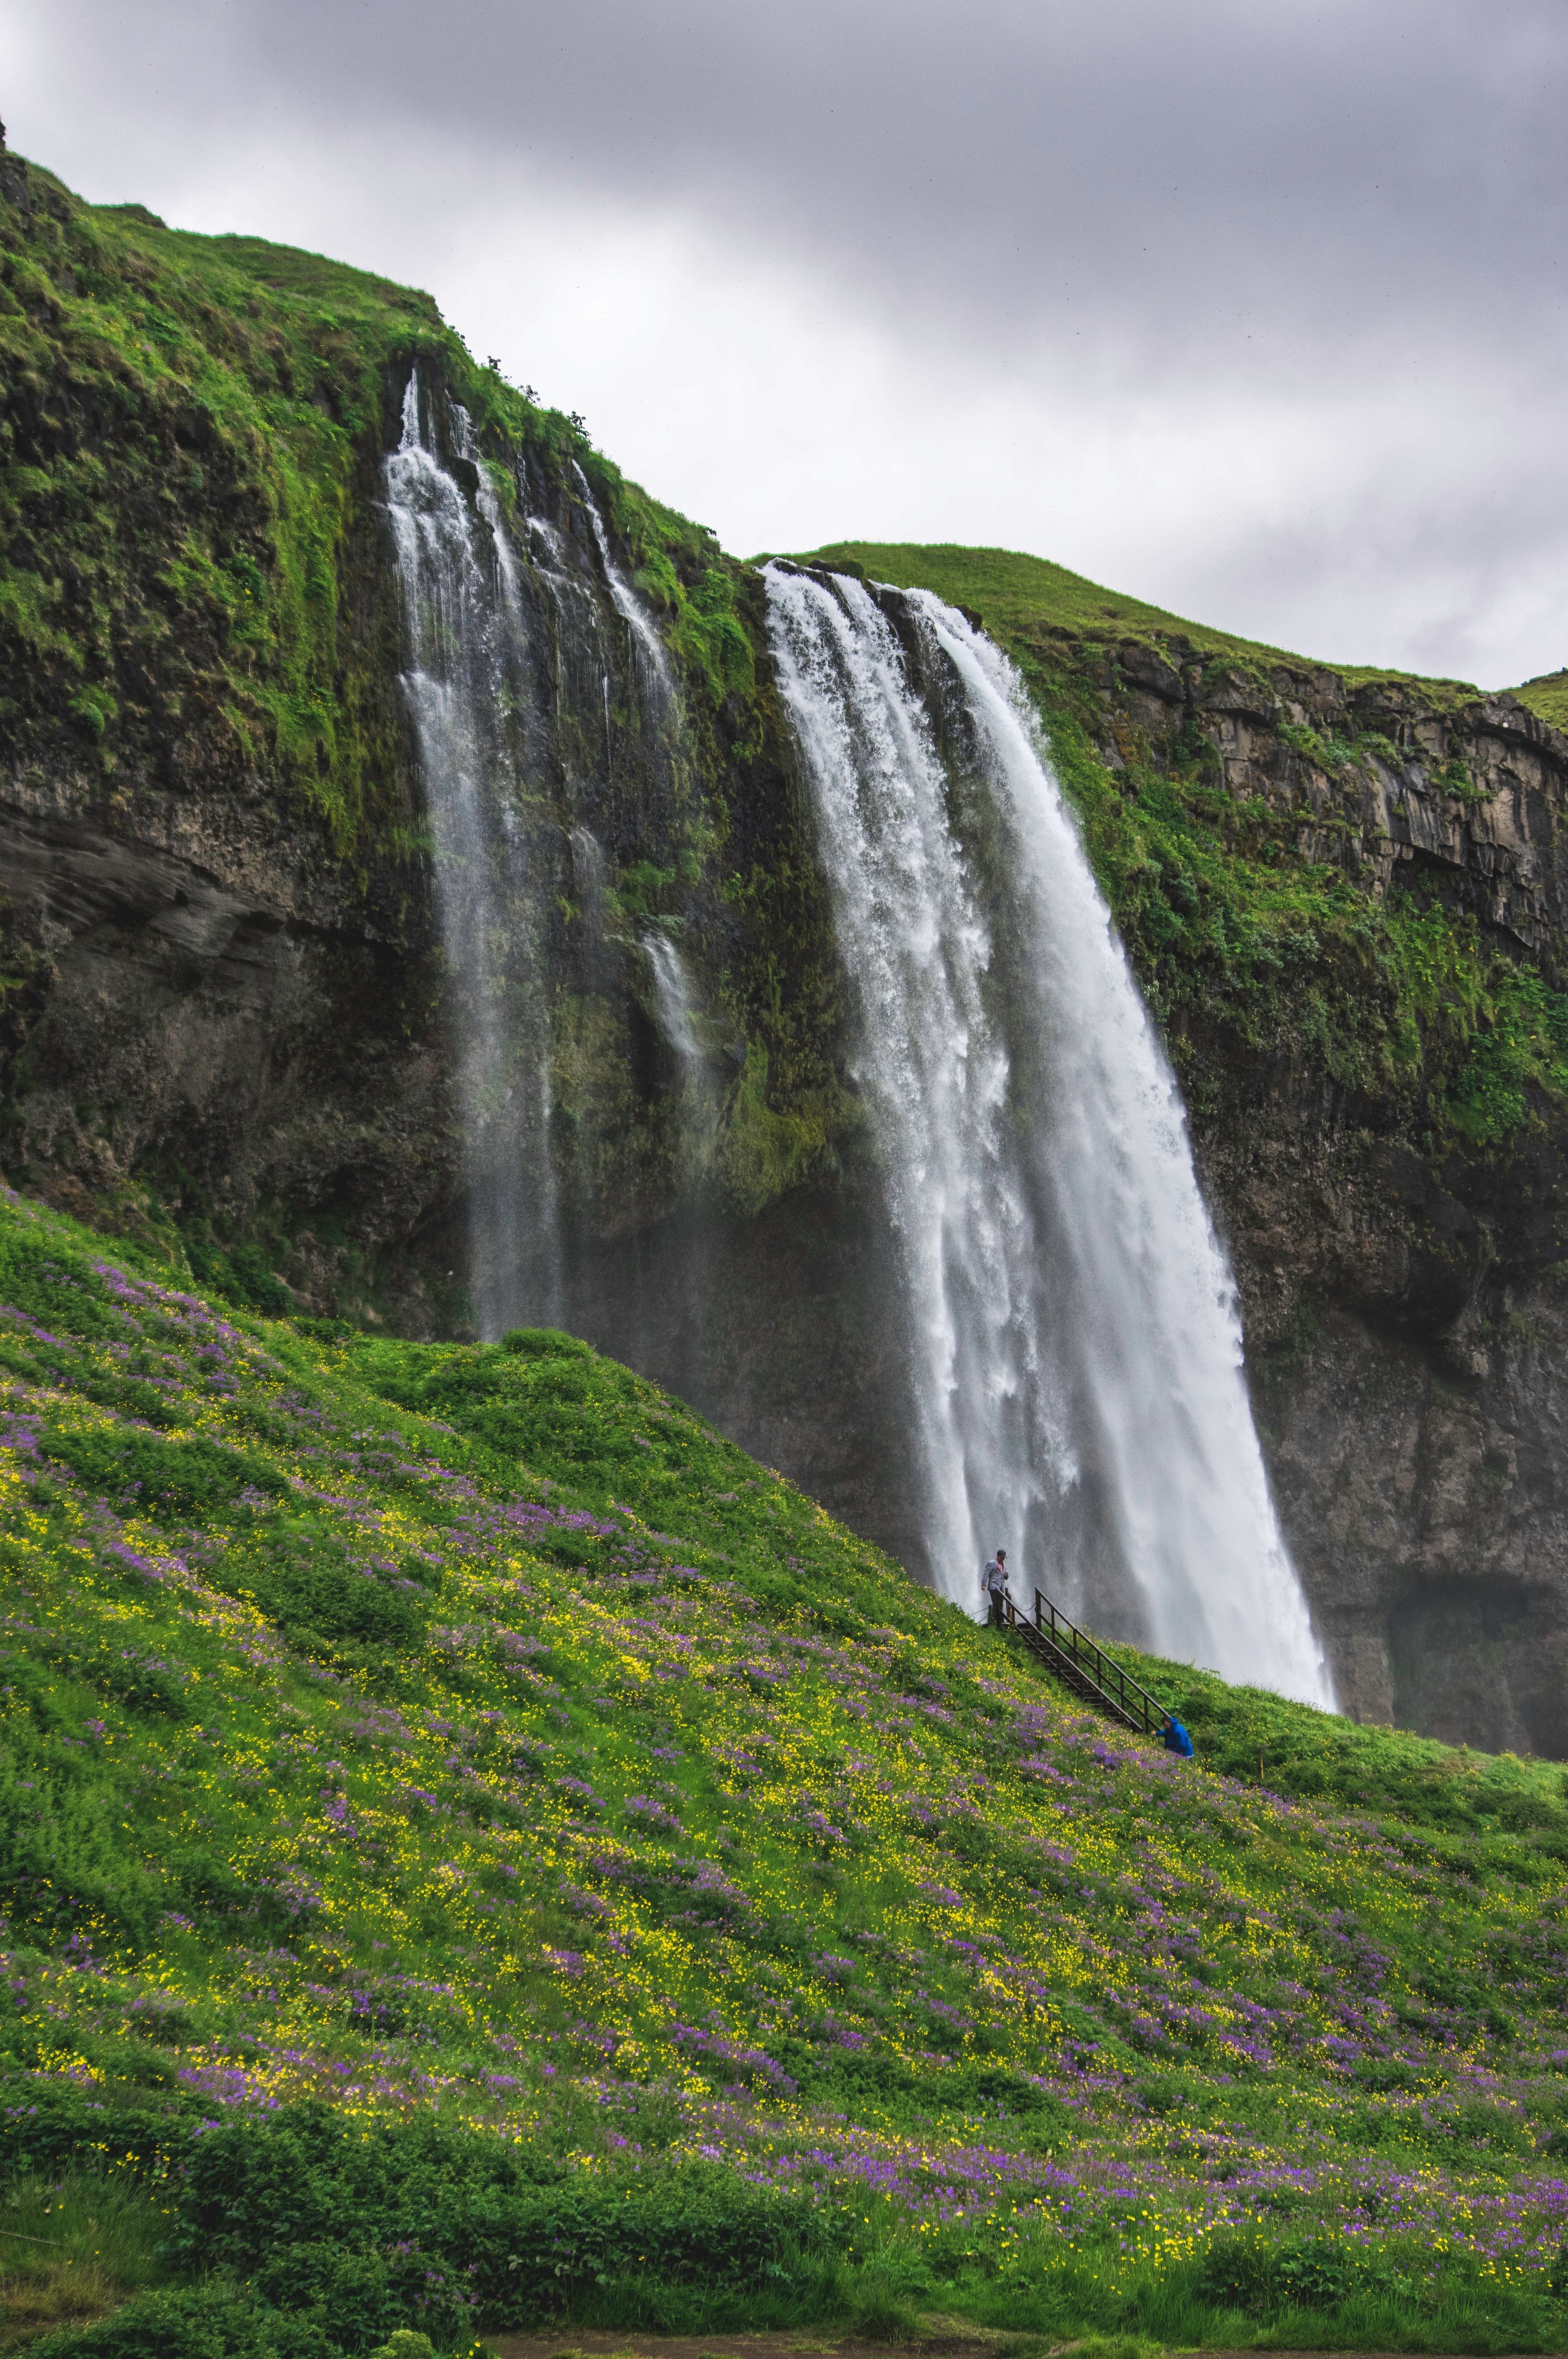
landscape, water, nature, rock, waterfall, cloudy, cliff, spring, cascade, scenic, storm, gray, yellow, highland, terrain, body of water, flowers, wasserfall, water feature, green grass